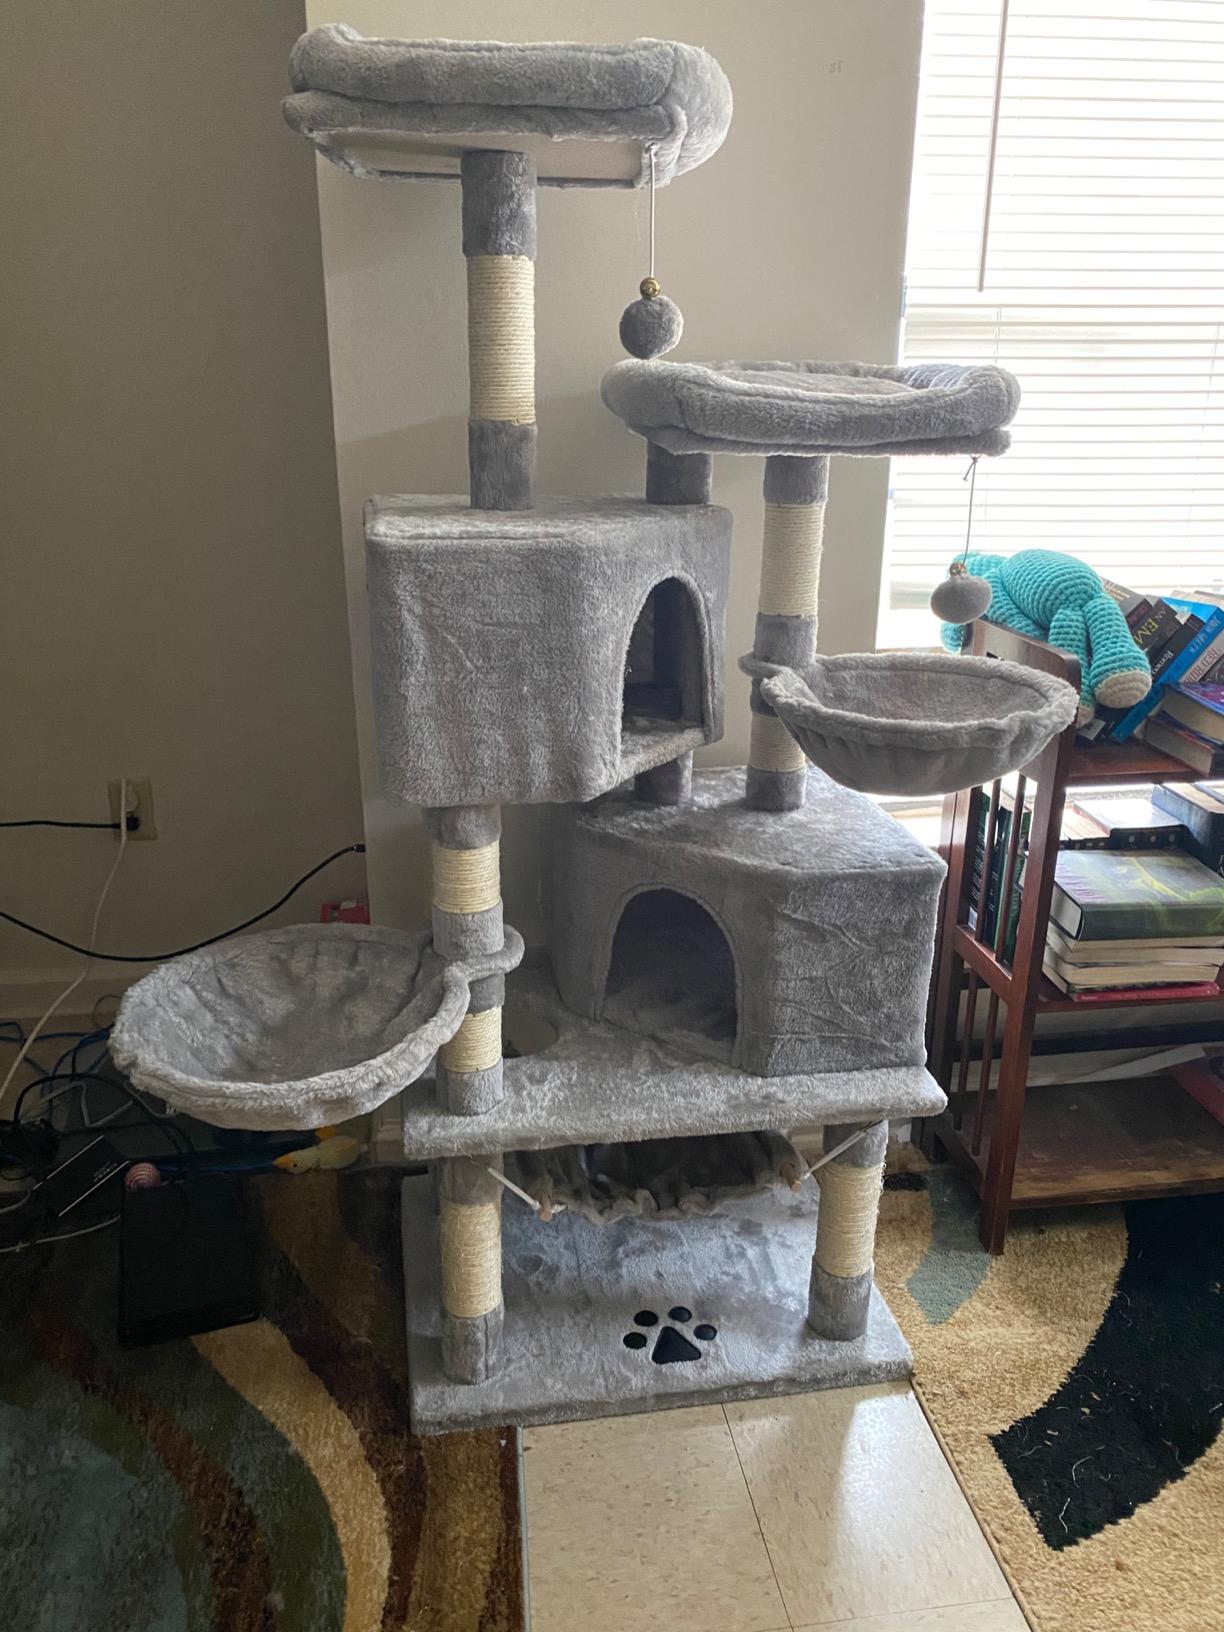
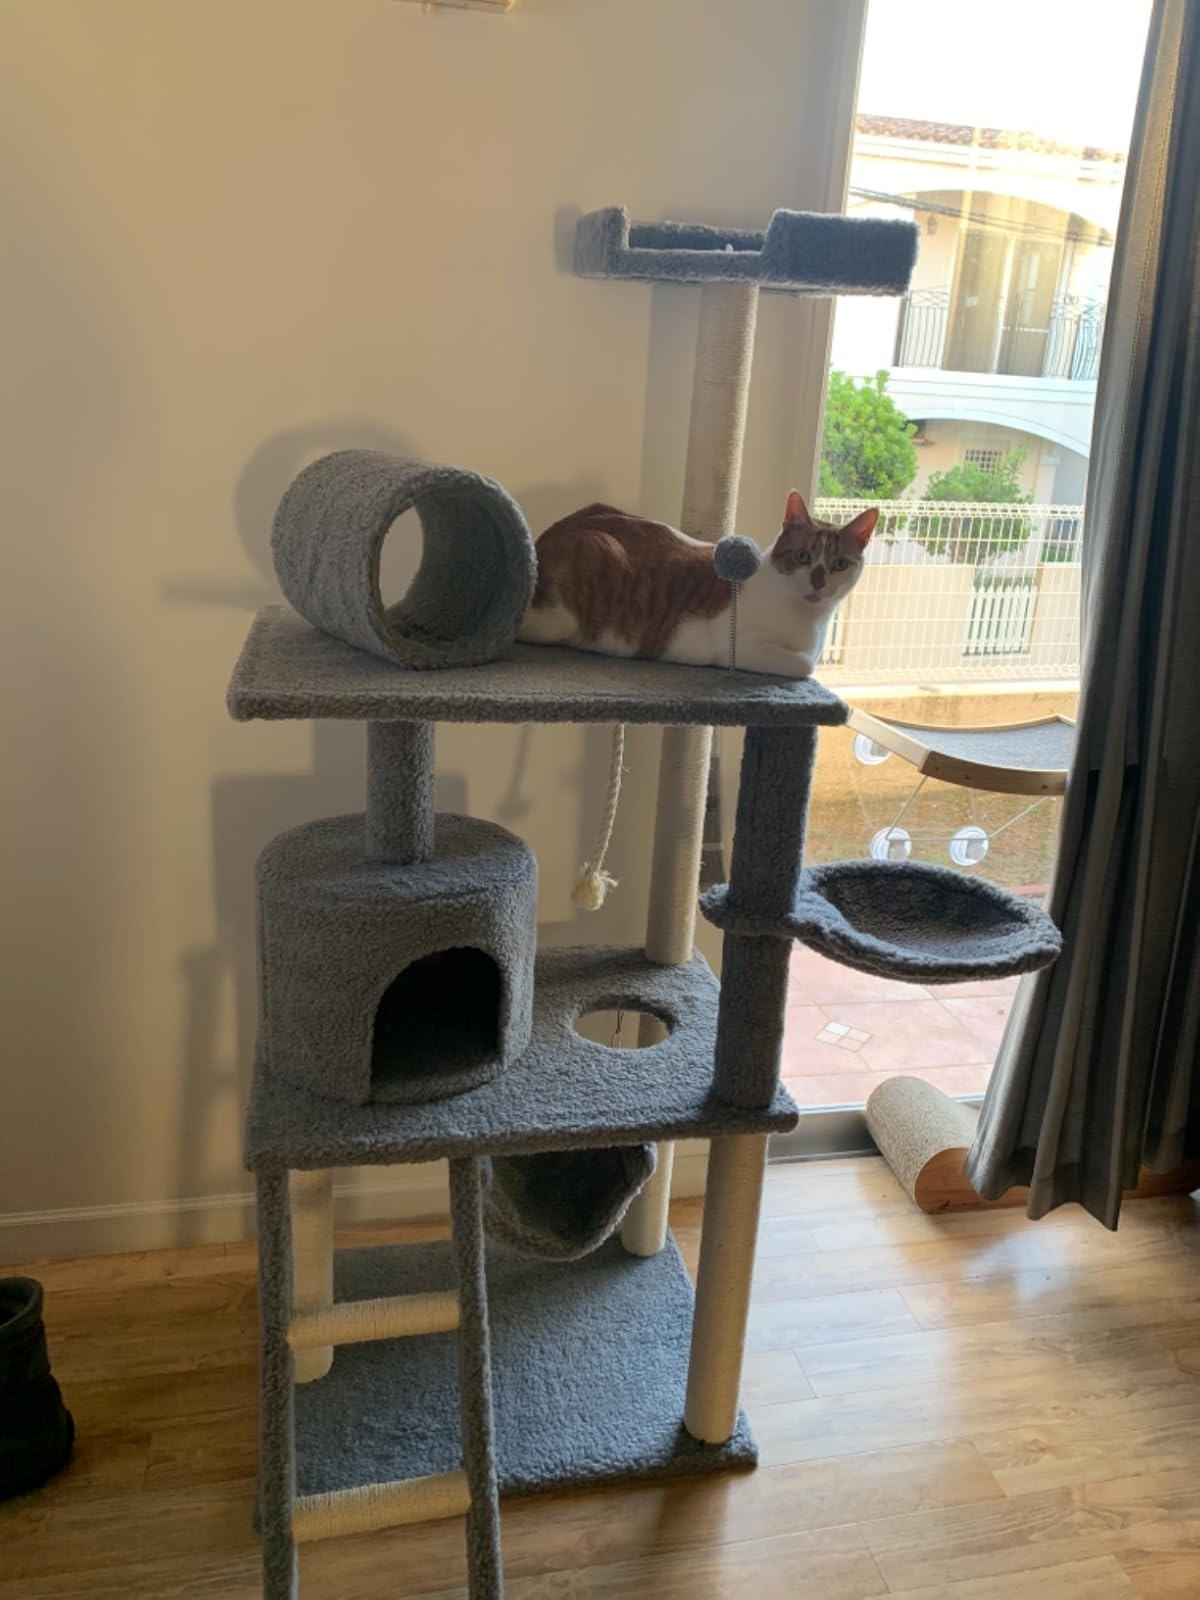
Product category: items_cat tree
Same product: no